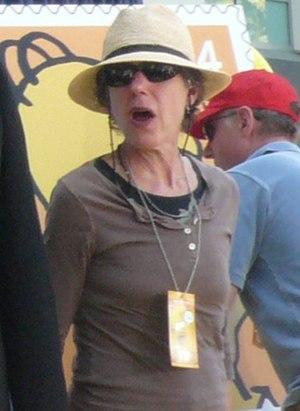
Marjorie Jacqueline Simpson, née Bouvier et surnommée « Marge », est un personnage fictif de la série télévisée d'animation Les Simpson qui fait partie de la famille éponyme, doublée par Julie Kavner dans la version originale, Véronique Augereau dans la version française et Béatrice Picard dans la version québécoise. Marge est apparue pour la première fois à la télévision avec le reste de la famille dans le court métrage Good Night, le 19 avril 1987. Elle a été créée par le dessinateur Matt Groening, à qui il avait été fait appel pour lancer une série de courts métrages basée sur Life in Hell, mais celui-ci a décidé de créer un nouvel ensemble de personnages. Il a nommé Marge Simpson d'après sa mère, Margaret Groening. Après avoir fait l'objet de courts métrages durant trois ans, la famille Simpson a eu droit à sa propre série sur le réseau Fox dès le 17 décembre 1989.
Julie Deborah Kavner est une actrice américaine, actrice de voix et comédienne. Elle a d'abord été remarquée pour son rôle de Brenda Morgenstern, la sœur cadette du personnage principal de Valerie Harper dans la sitcom Rhoda, pour laquelle elle a remporté un Primetime Emmy Award du meilleur acteur dans un second rôle dans une série comique. Elle est surtout connue pour son rôle de Marge Simpson dans la série télévisée animée Les Simpson. Elle double aussi d'autres personnages pour la série, dont la mère de Marge, Jacqueline Bouvier, les soeurs Patty et Selma Bouvier.
Les Simpson sont une série télévisée d'animation américaine créée par Matt Groening et diffusée depuis le 17 décembre 1989 sur le réseau Fox.